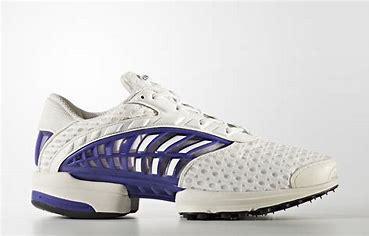
Brand: adidas
Model: Climacool